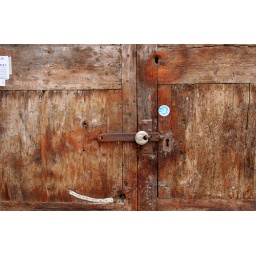
An old locked wooden door in Barcelona. So Spanish in color.